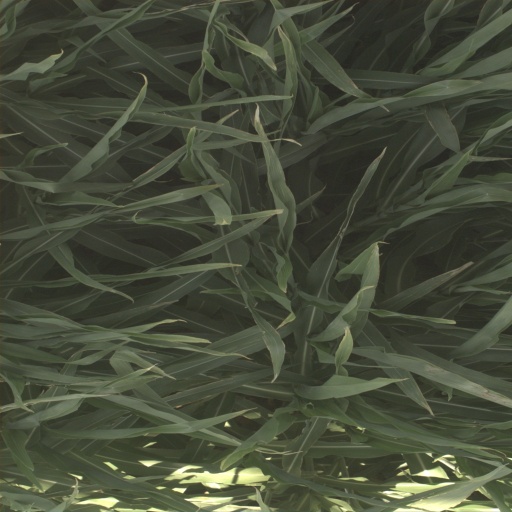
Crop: sorghum